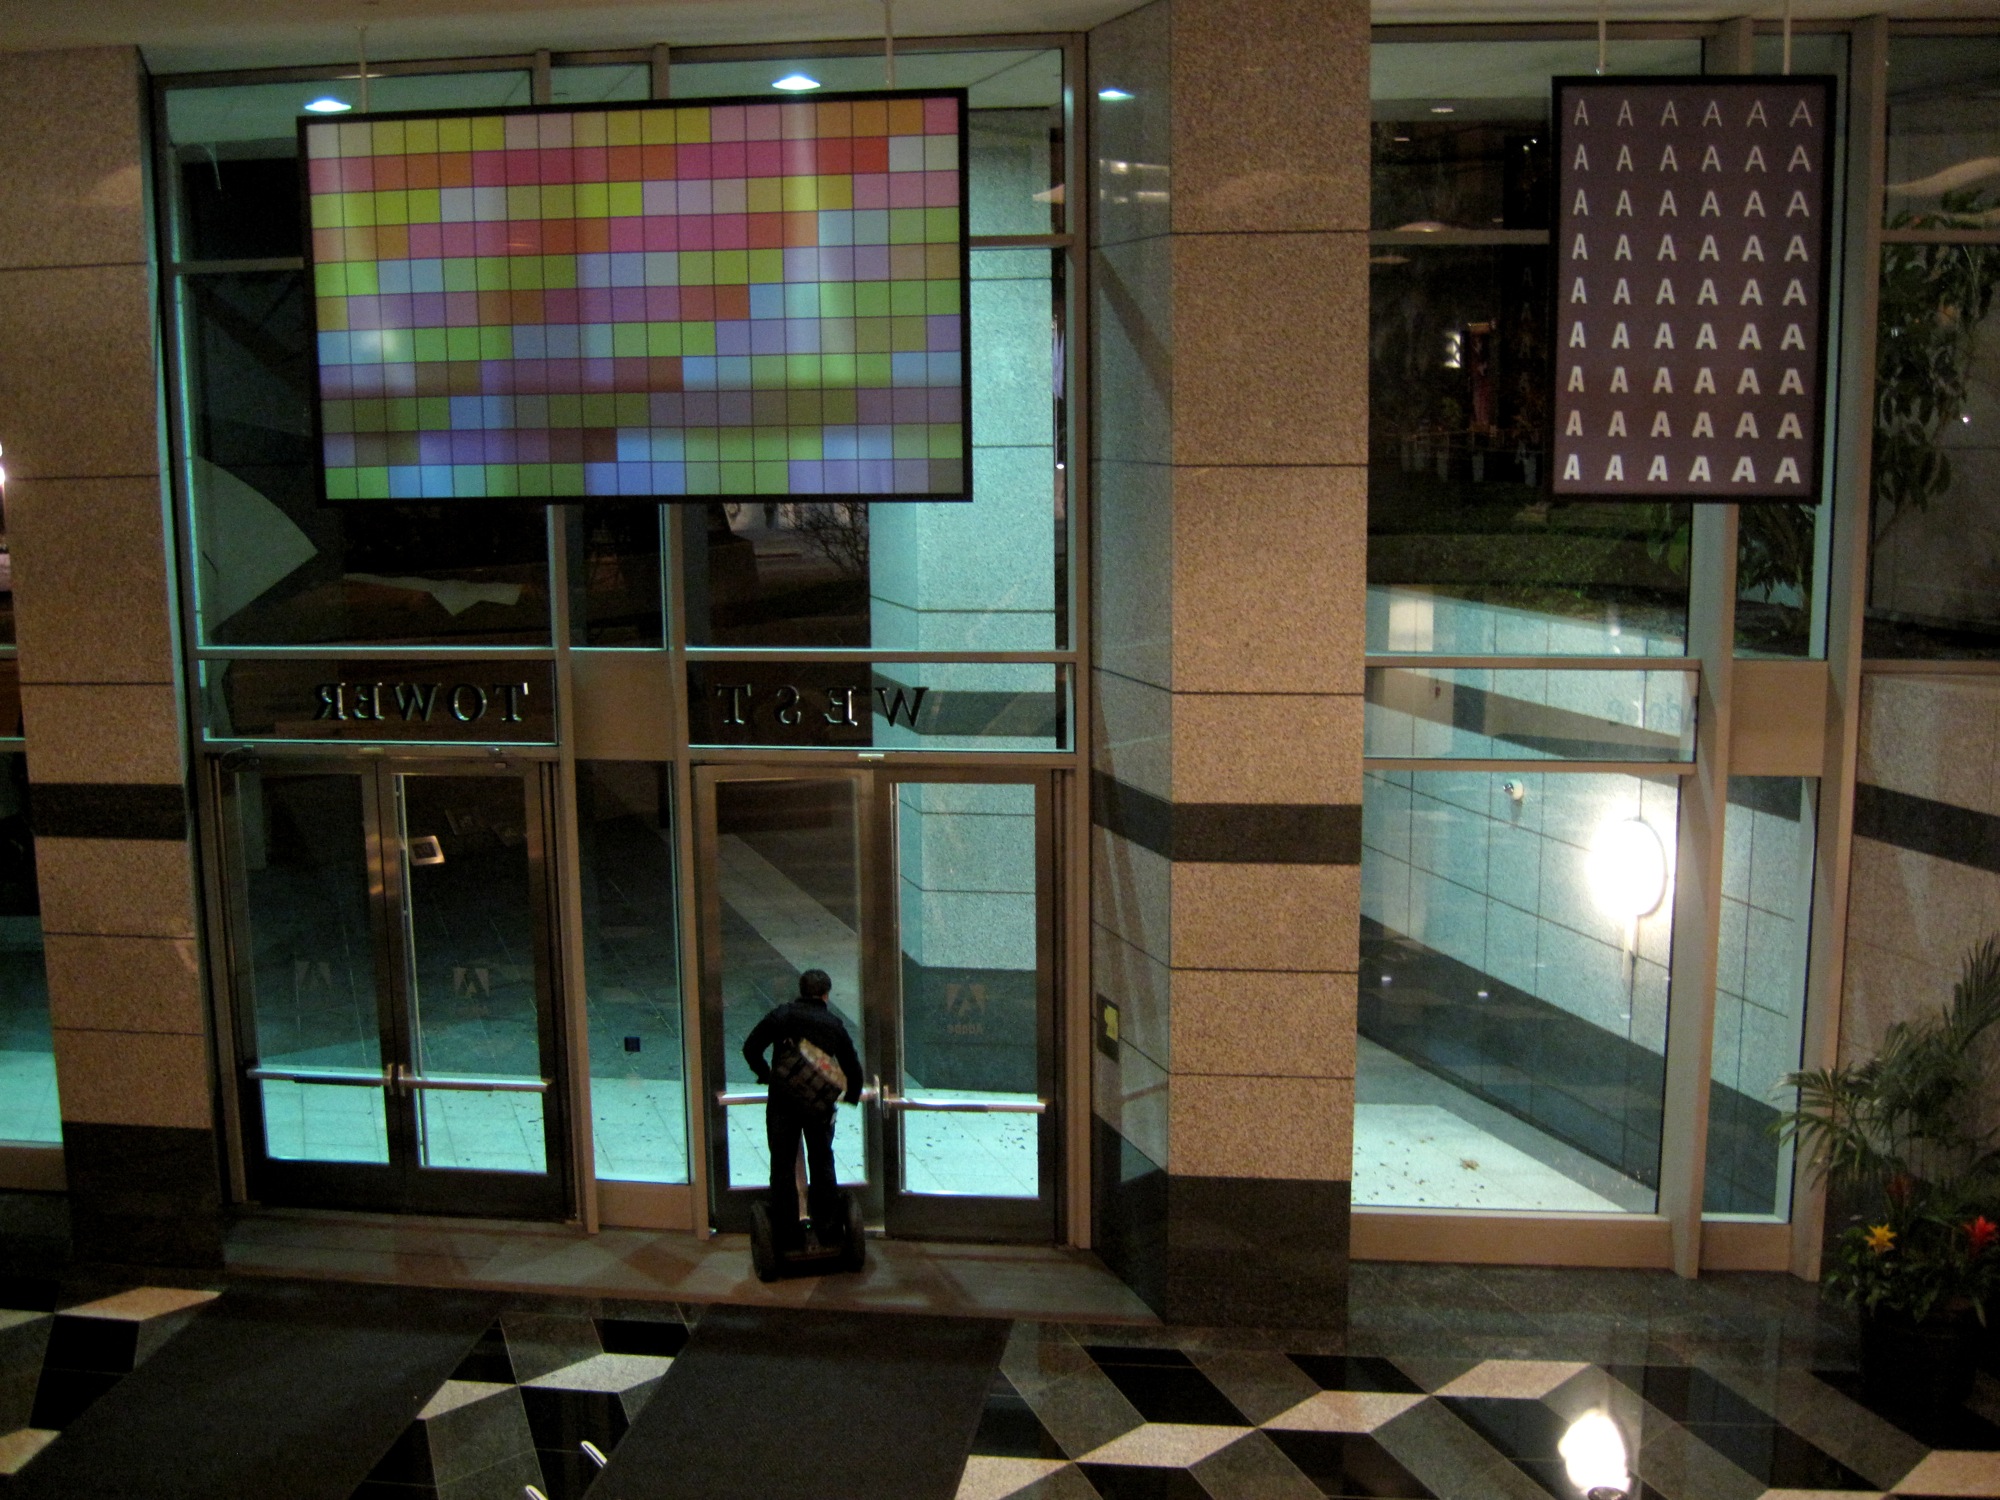
window, lighting, interior design, design, lobby, engelbart, display window, window covering, display device